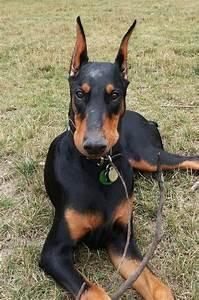
dog